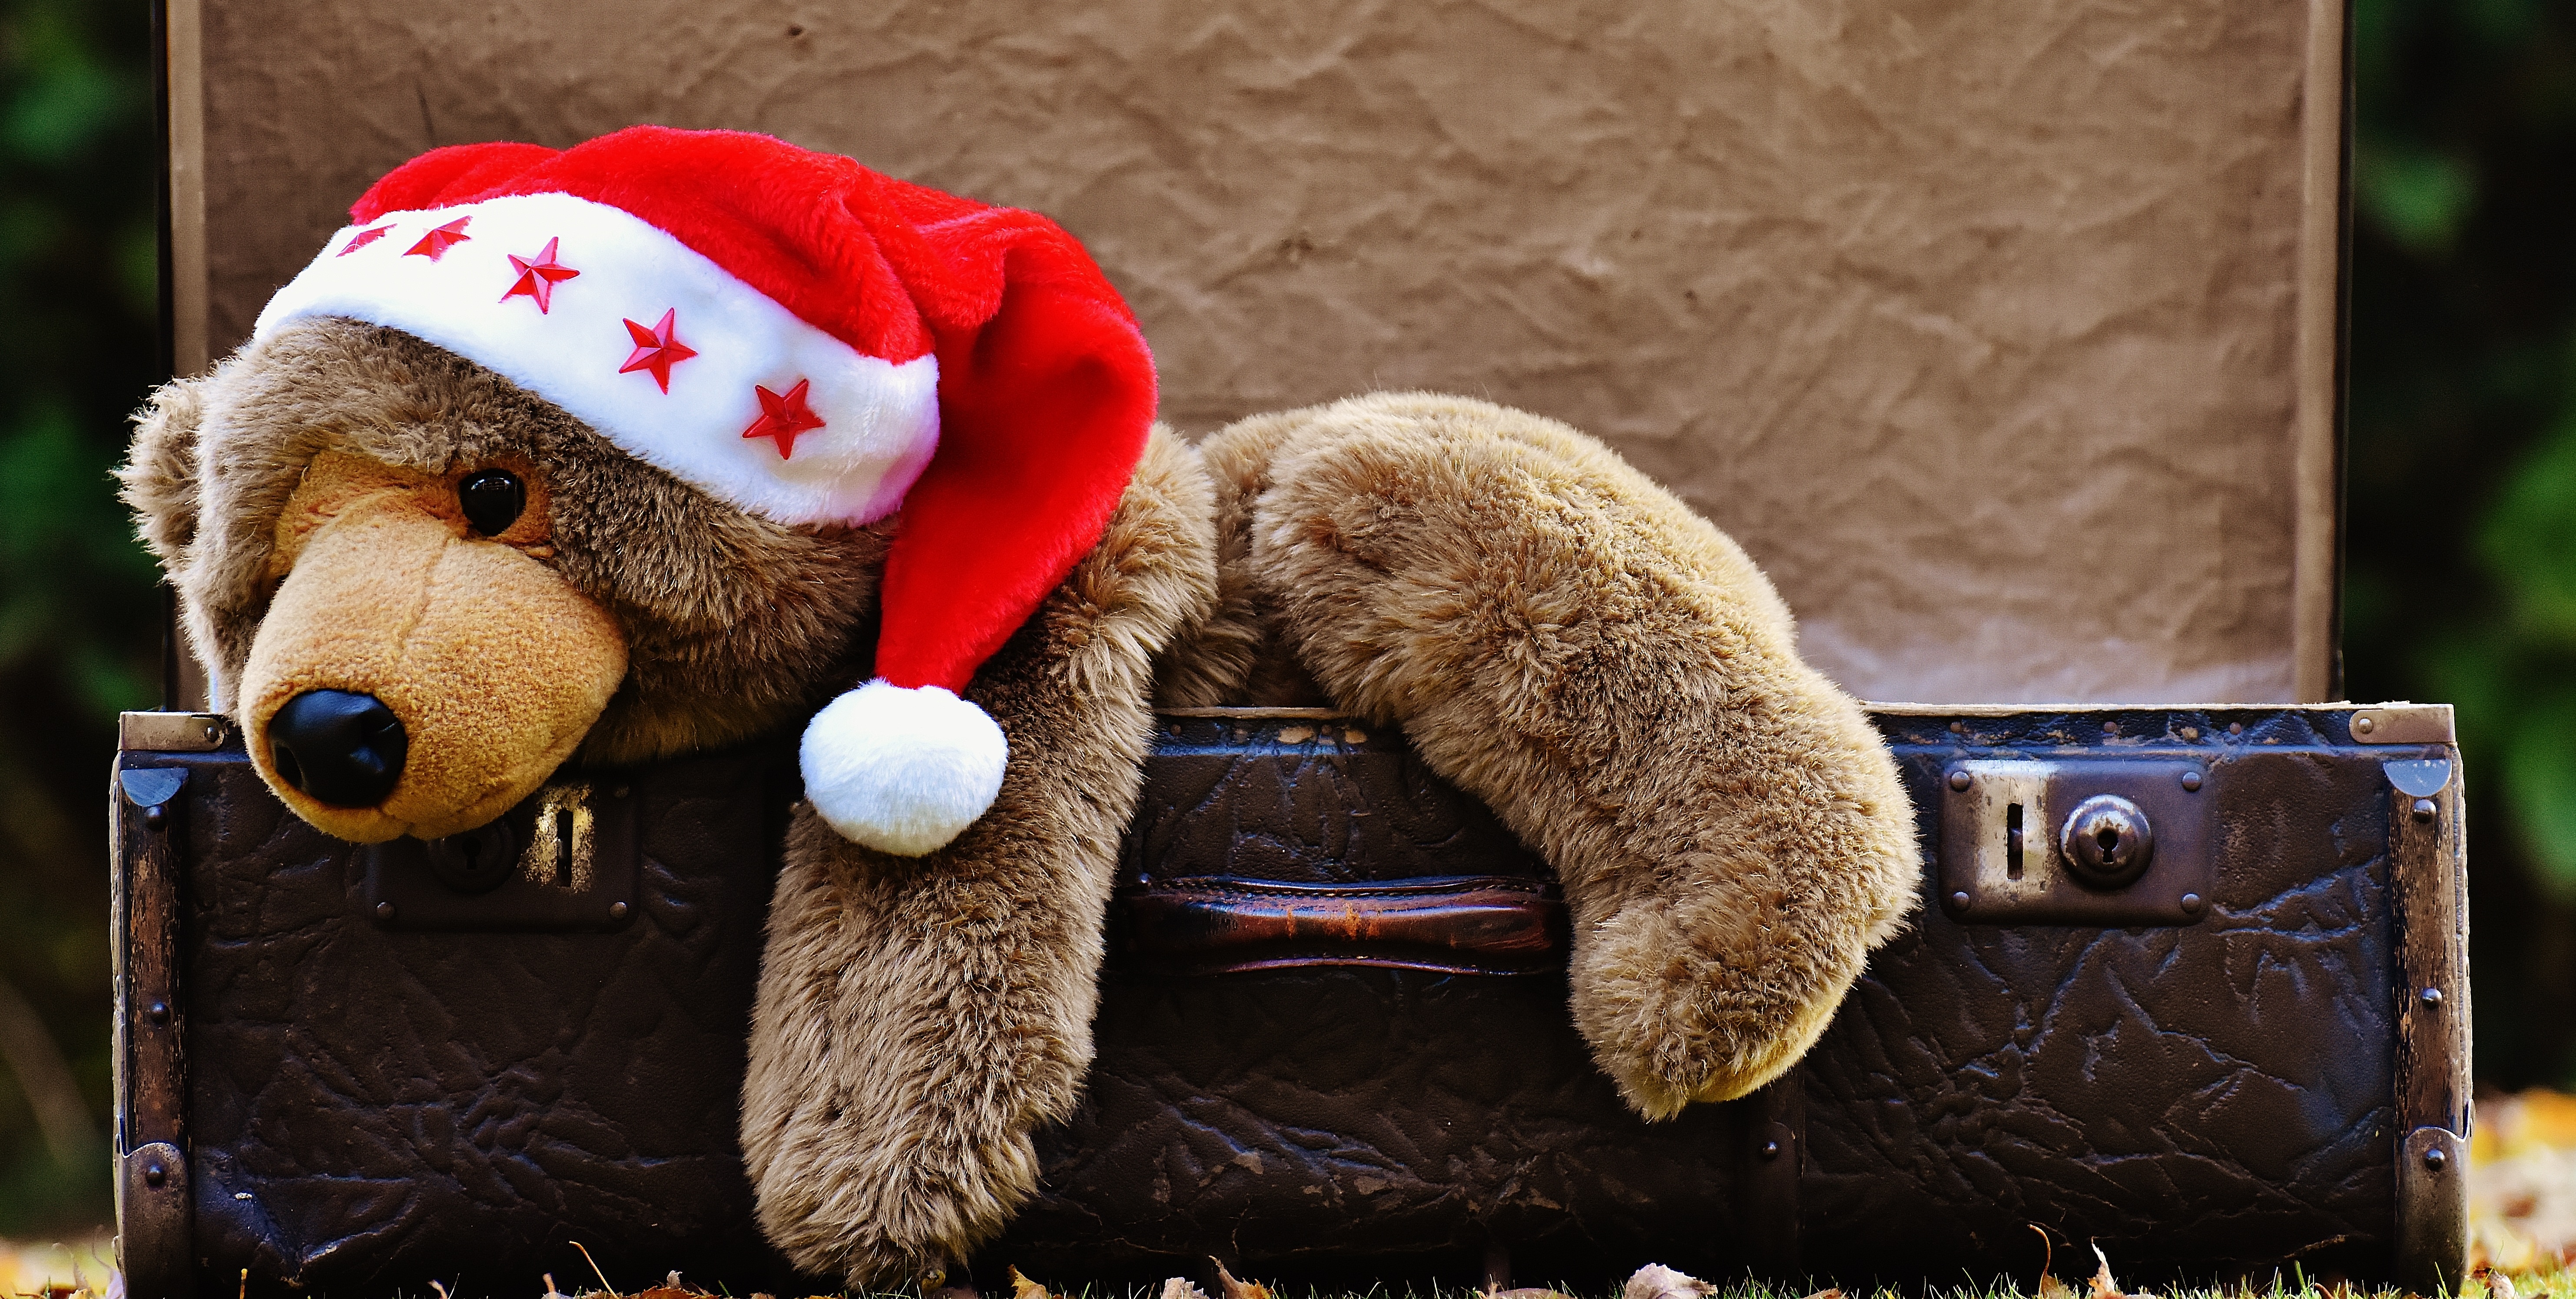
leather, antique, junk, christmas, toy, luggage, teddy bear, santa hat, textile, toys, funny, stuffed animal, curious, generations, teddy, soft toy, old suitcase, stuffed toy